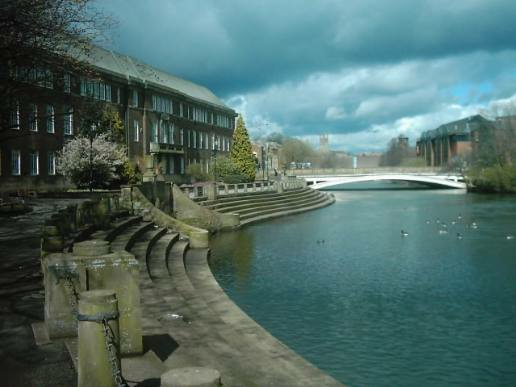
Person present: No